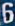
Number: 6